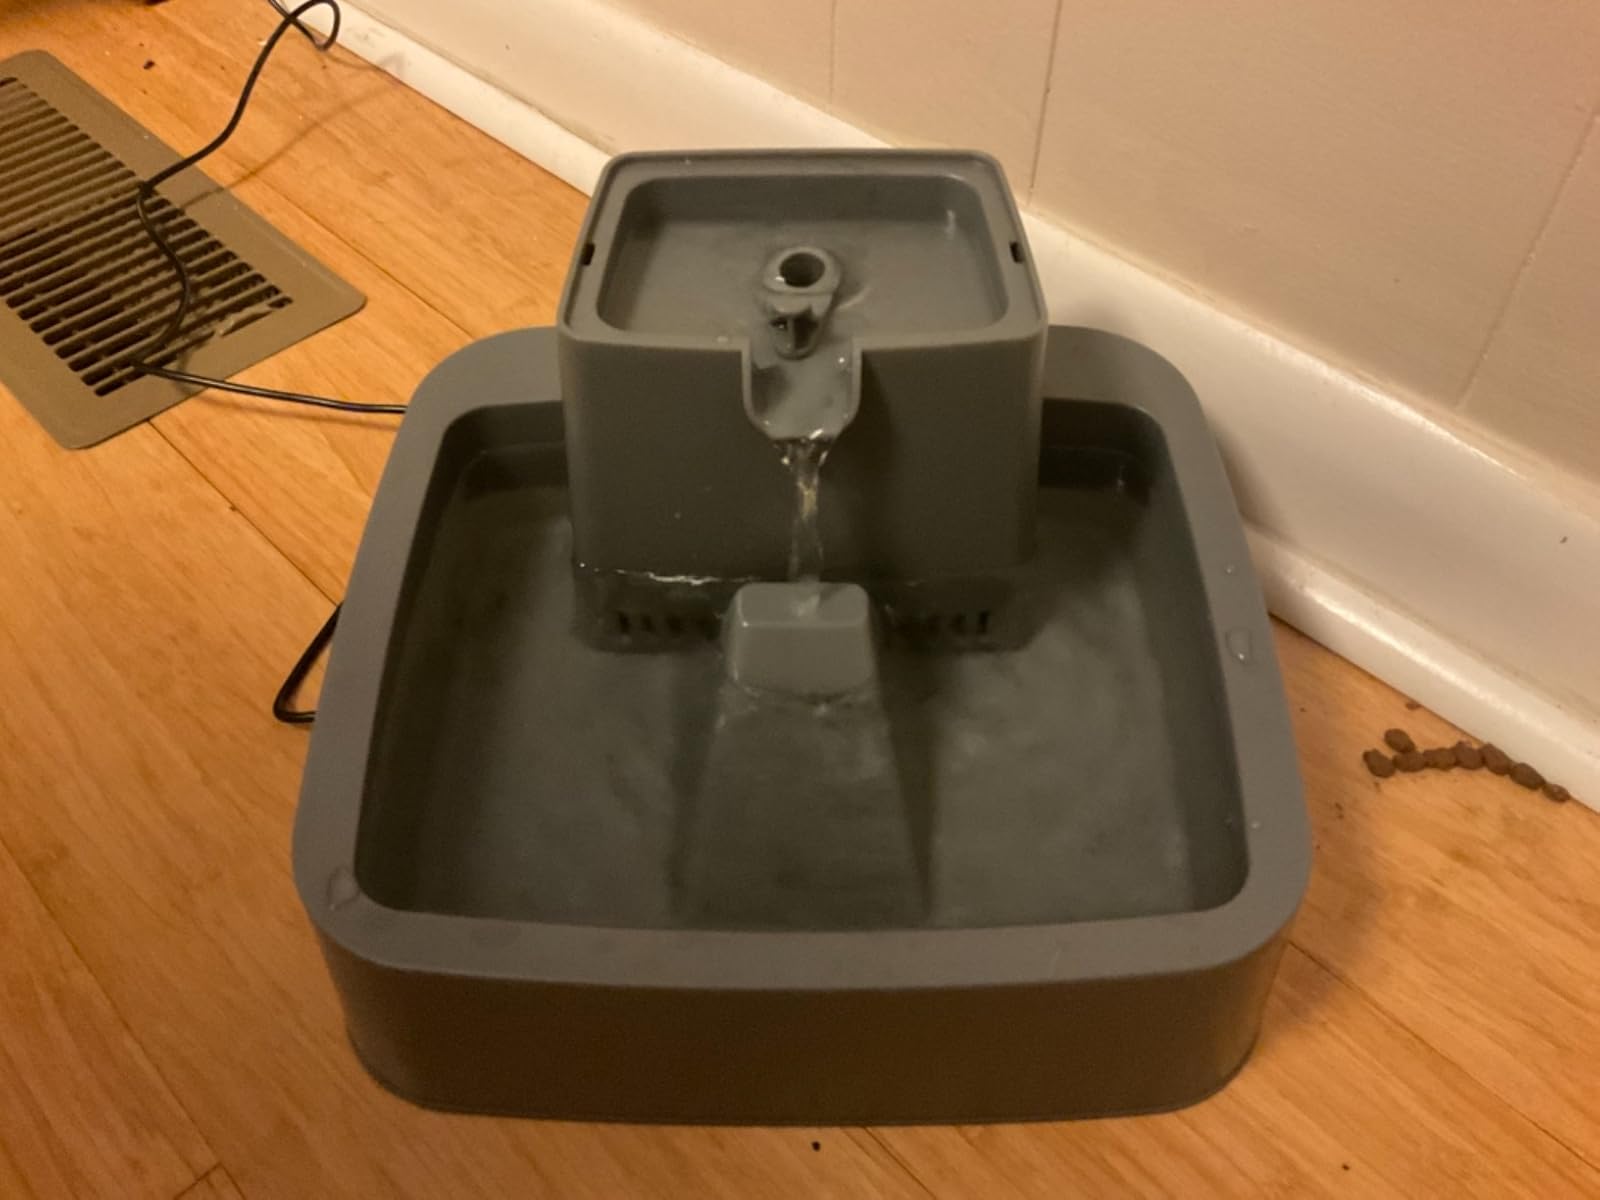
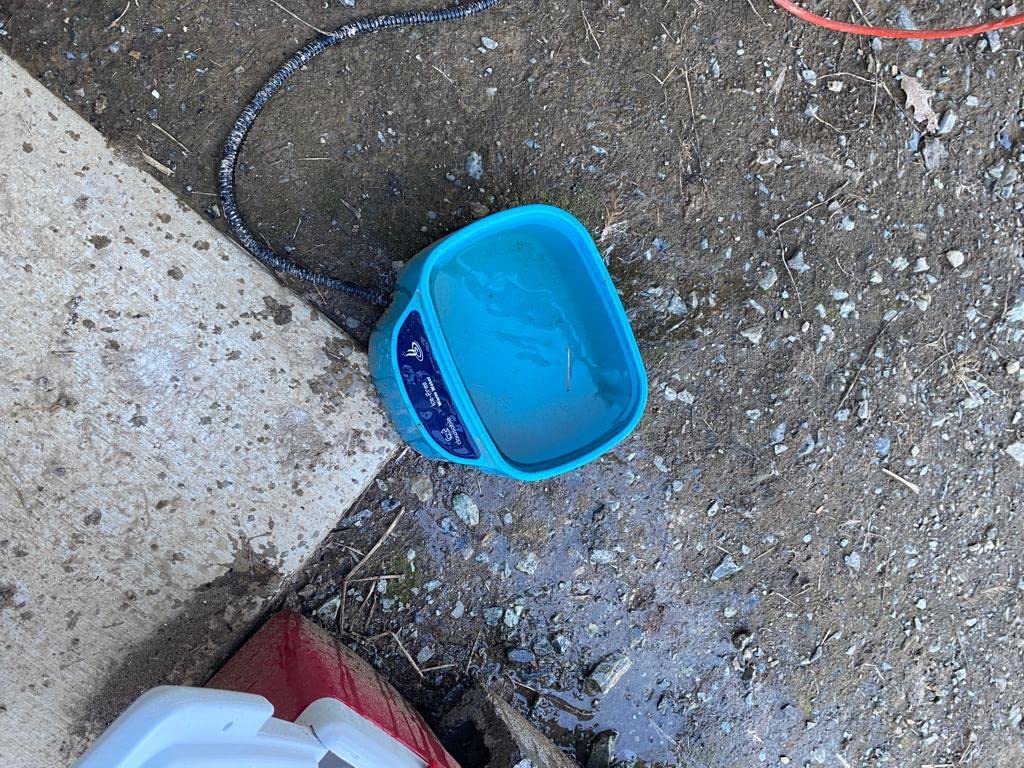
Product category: items_bowl
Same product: no